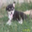
Label: dog